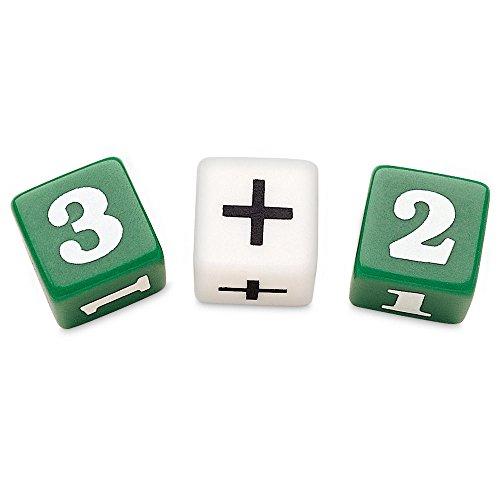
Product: Learning Resources Sum Swamp Game, Addition/Subtraction, Early Math Skills, 8 Pieces, Ages 5+
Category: Toys & Games | Learning & Education | Counting & Math Toys
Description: Encourage basic math drills through fun game play with Sum Swamp.
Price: $16.89